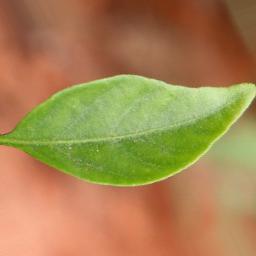
Label: healthy